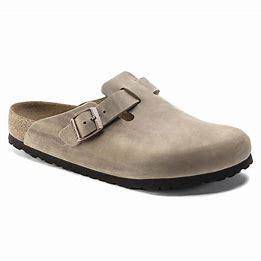
Brand: Birkenstock
Model: 100